Tanghalang Pambansa

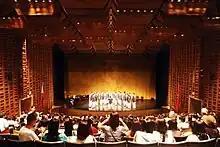
Tanghalang Aurelio Tolentino

The or the Main Theater is the largest performance venue inside the "Tanghalang Pambansa". It can accommodate up to 1,815 people in four levels: orchestra, boxes, and two balconies. The stage is from the main curtain line to the back wall and from the left wall to the right. The proscenium opening has a height of and width of . A deep orchestra pit contains two elevators that can accommodate up to 62 musicians. The stage floor, unwaxed and painted matte-black (originally not stained), is made from a species of Philippine Mahogany. The main stage curtain is patterned after the painting "Genesis", a work of National Artist Hernando Ocampo. A variable acoustics hall designed by Bolt, Beranek and Newman, the Main Theater was planned for flexibility. It was built to accommodate sound requirements of various types of presentations, and can typically hold opera and orchestra performances without further amplification. New York Times critic Howard Taubman praised the theater's acoustical flexibility in his review of the center's opening night, writing that the architect and his team seem to have built a venue "that will be equally congenial for drama, instrumental and vocal music and dance."